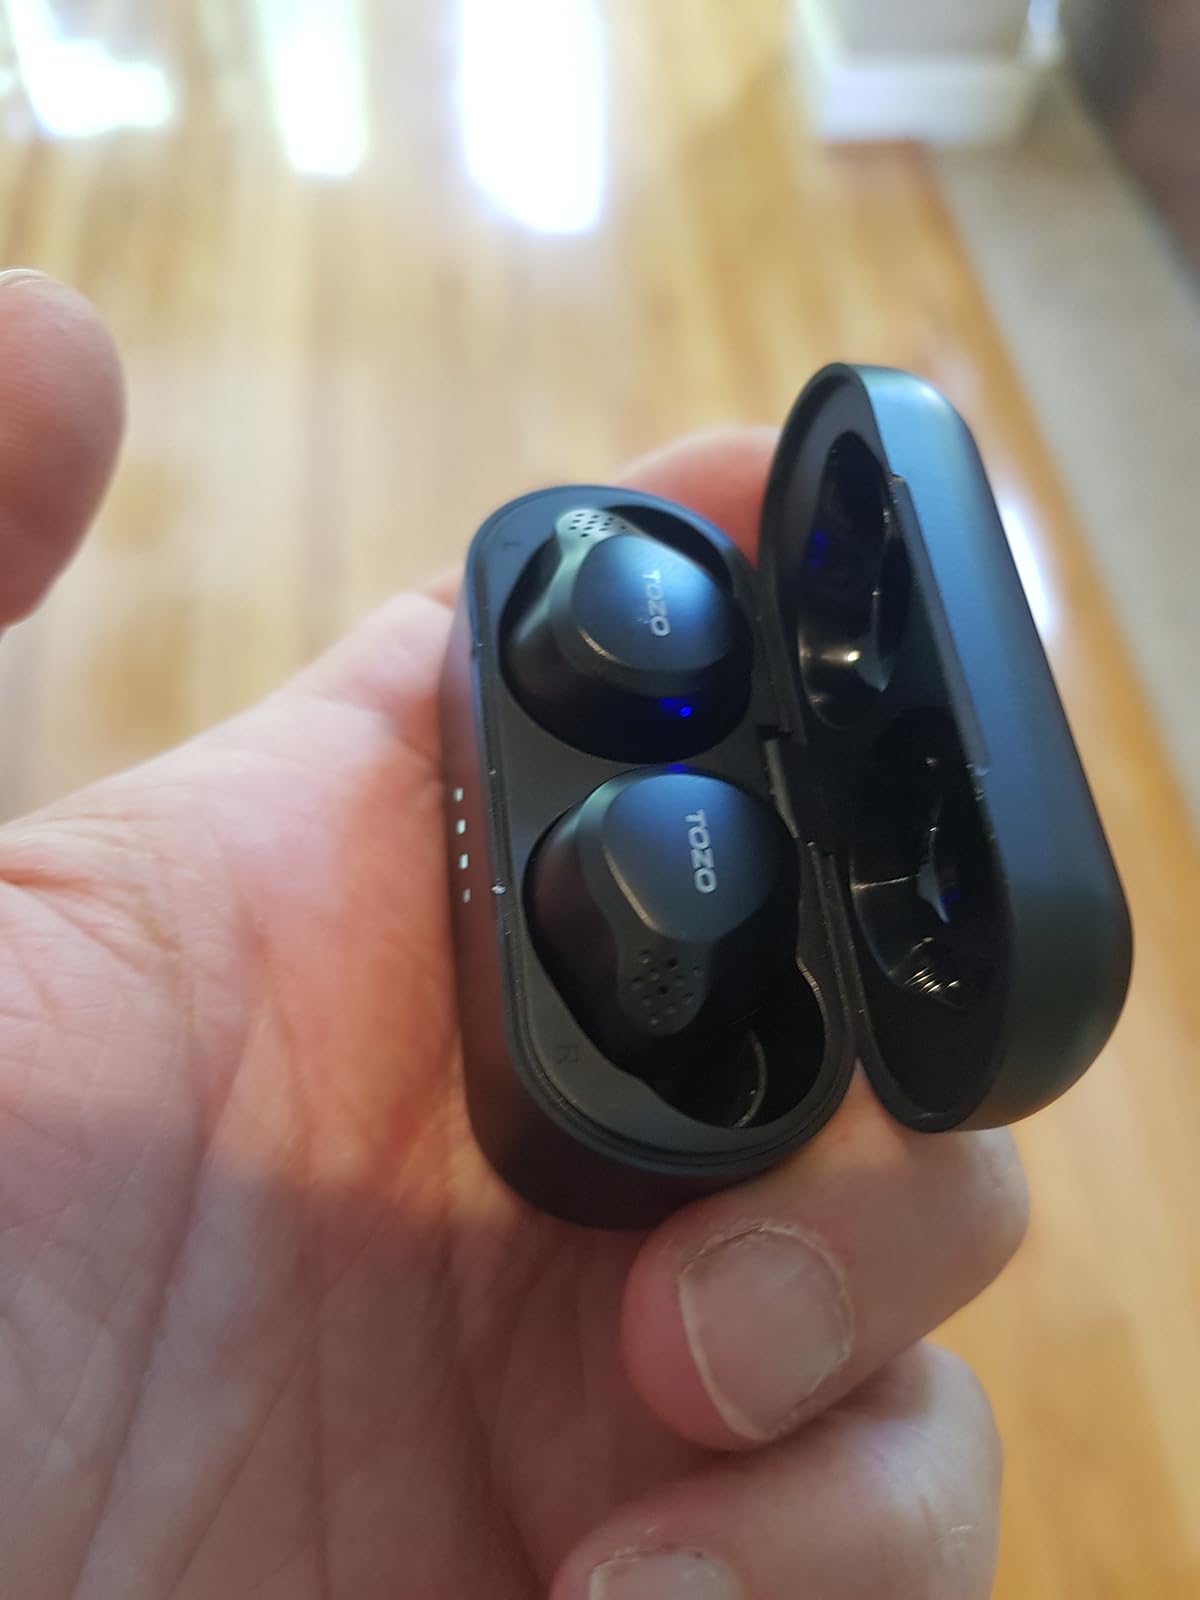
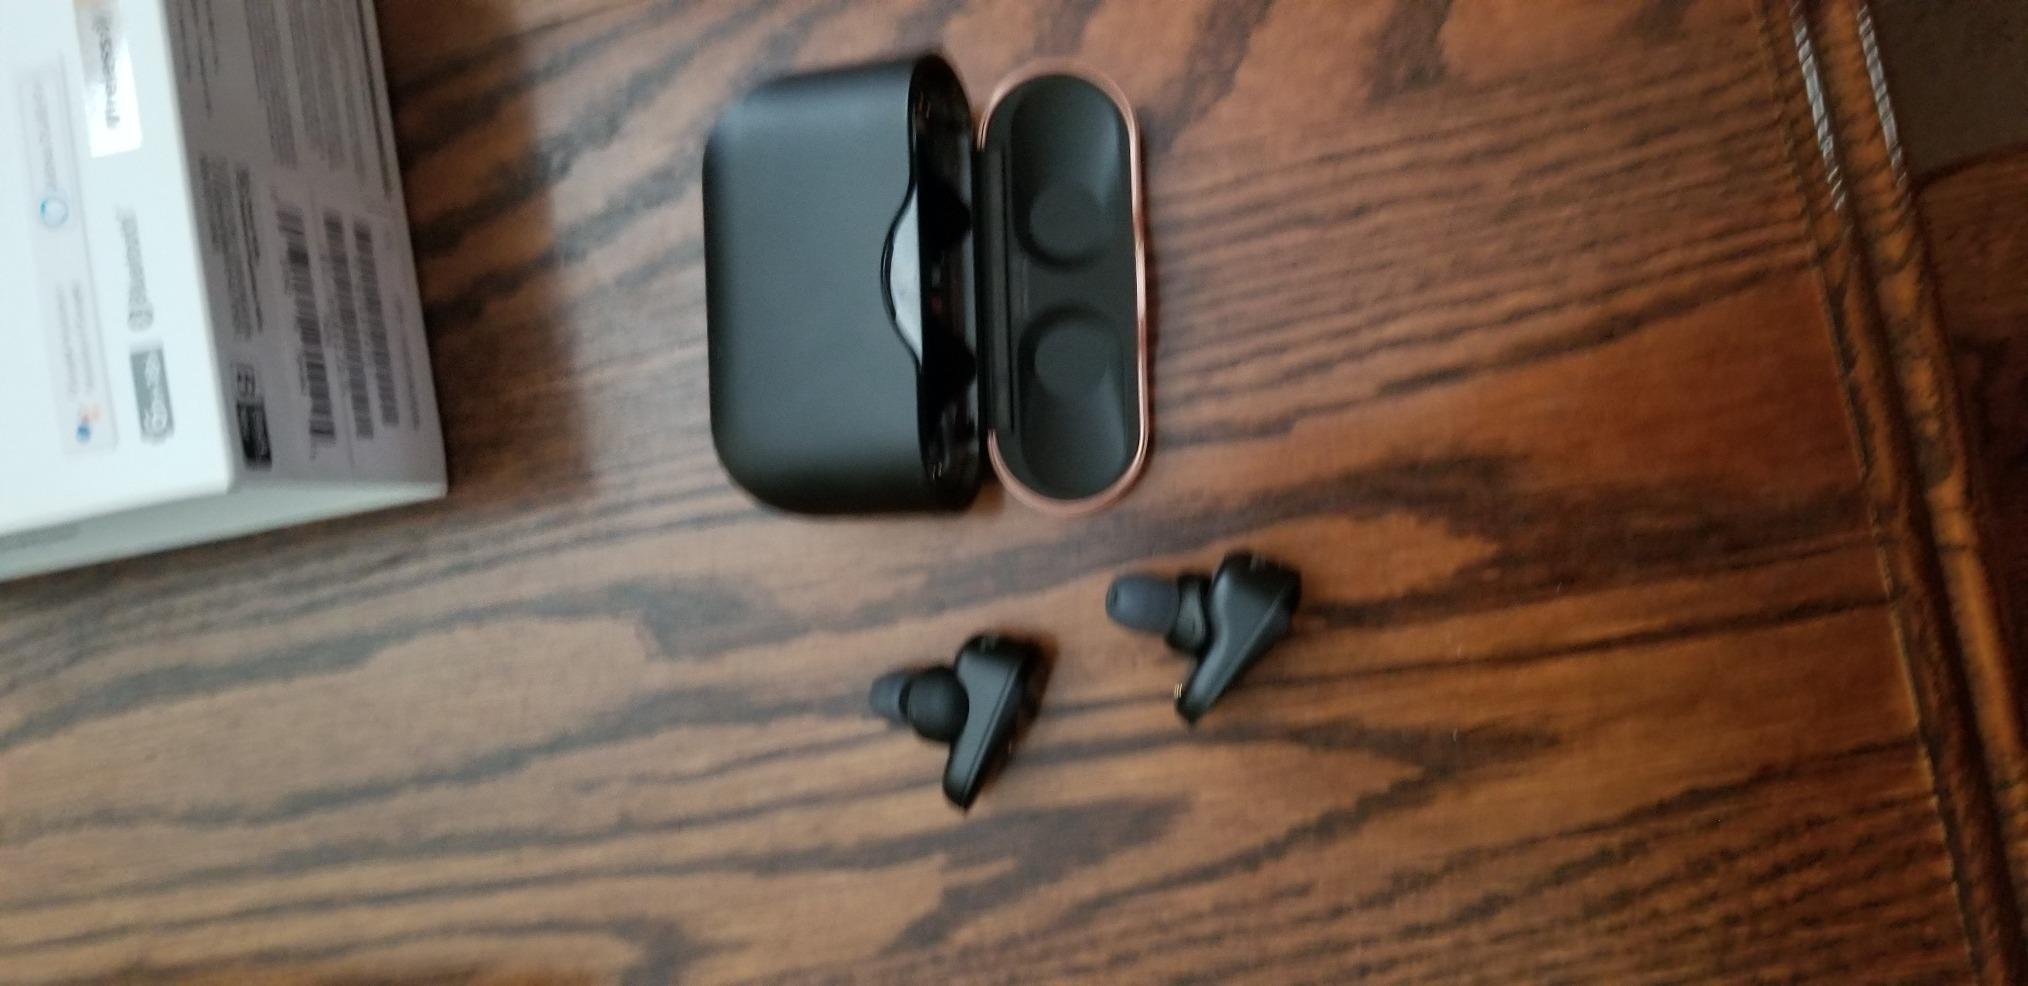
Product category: earbuds
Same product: no